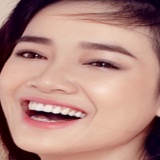
diễn viên Nhã Phương